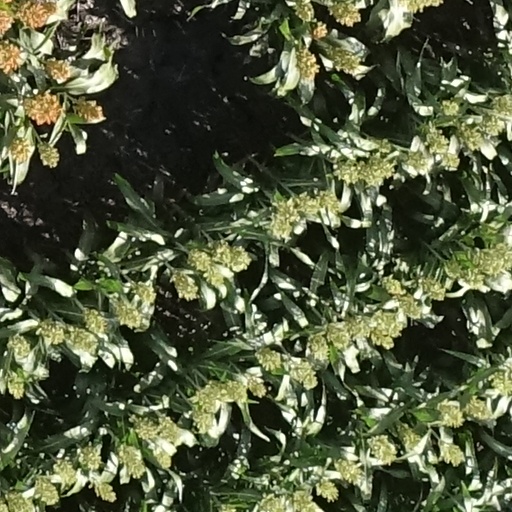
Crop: sorghum